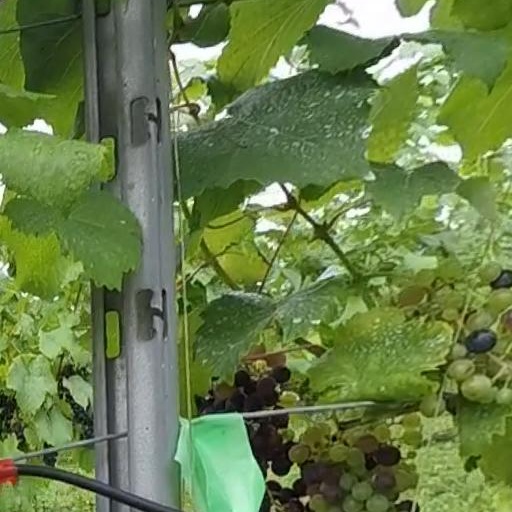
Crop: grape